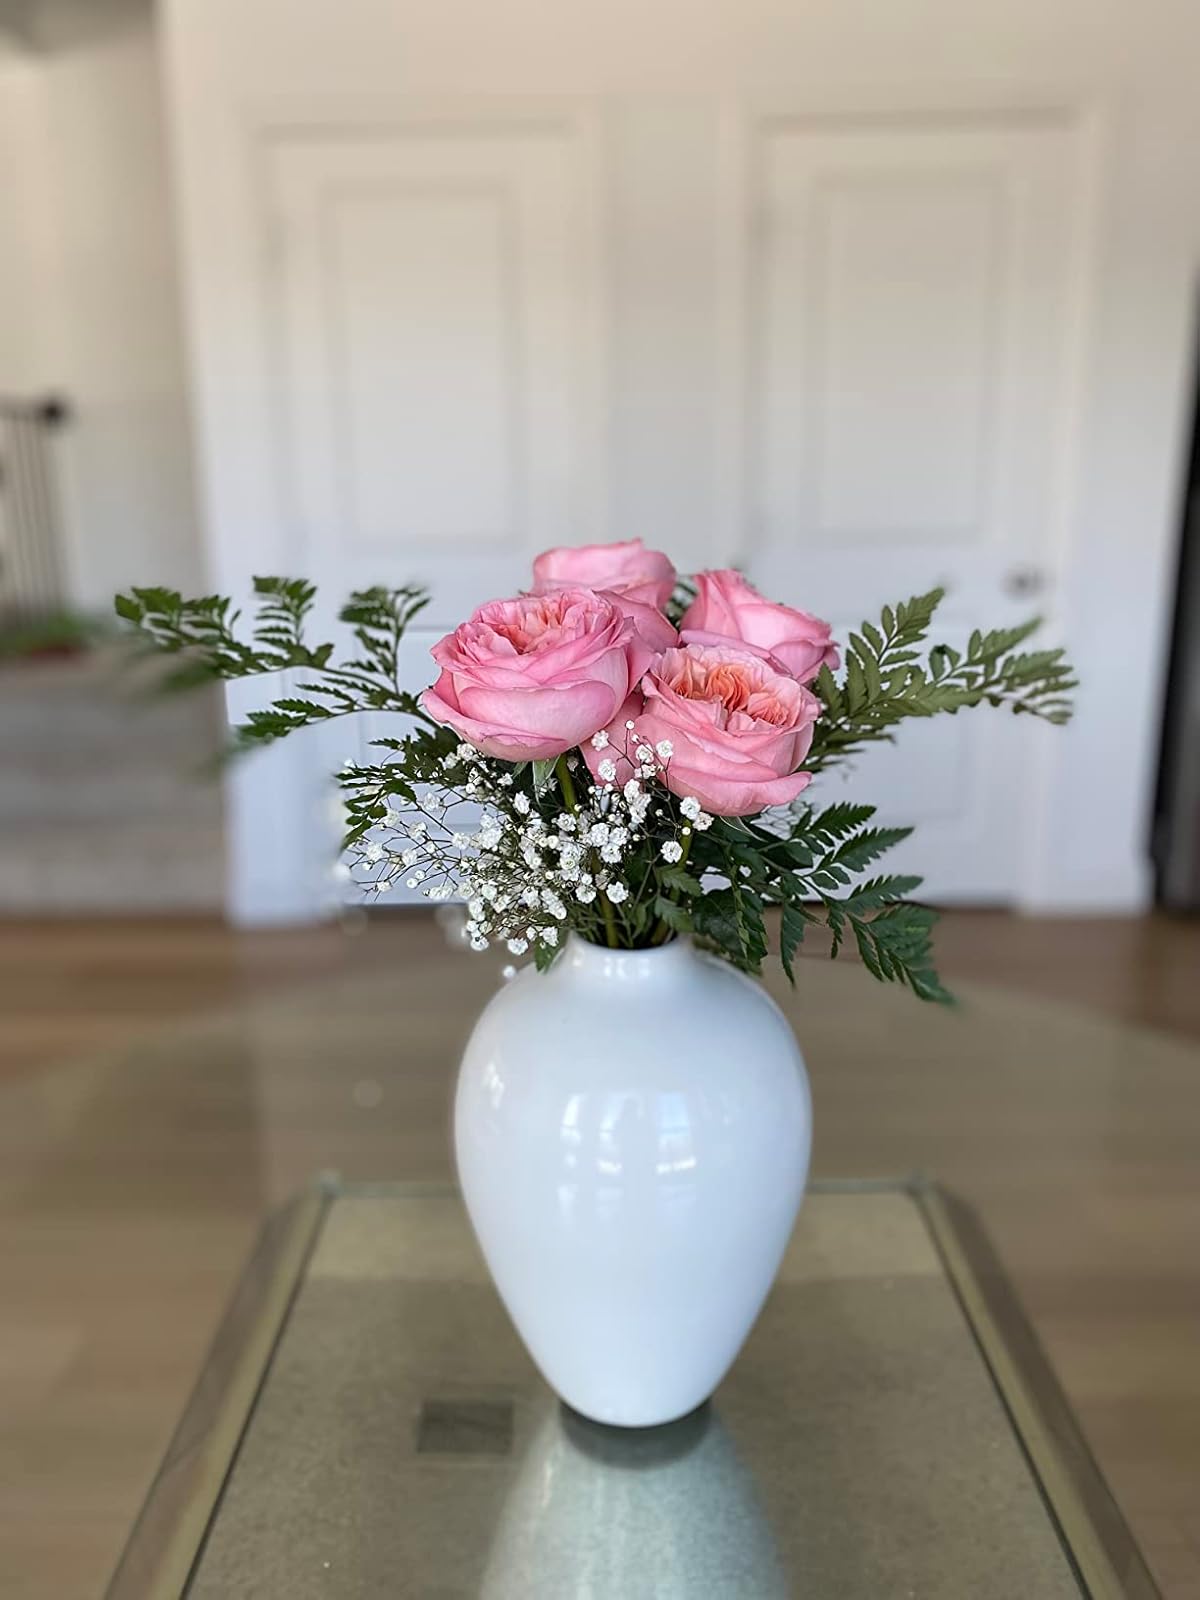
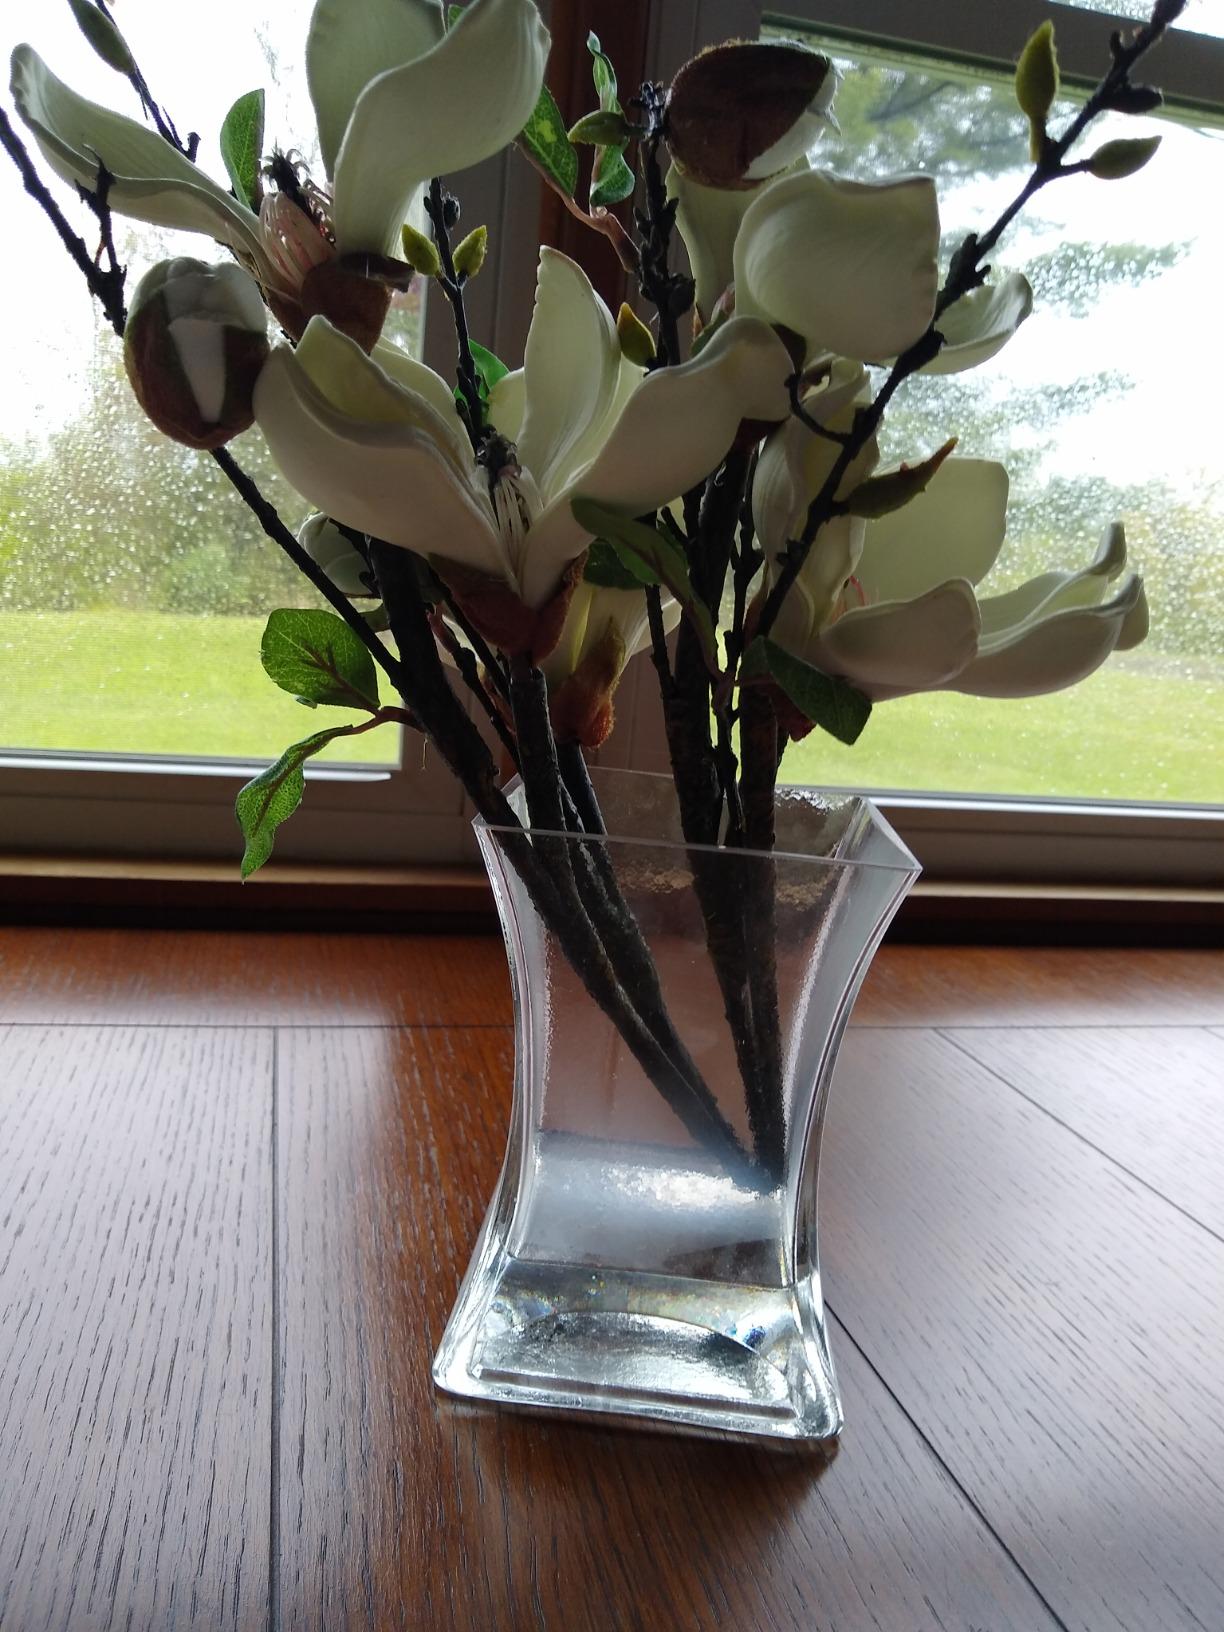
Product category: vase
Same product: no